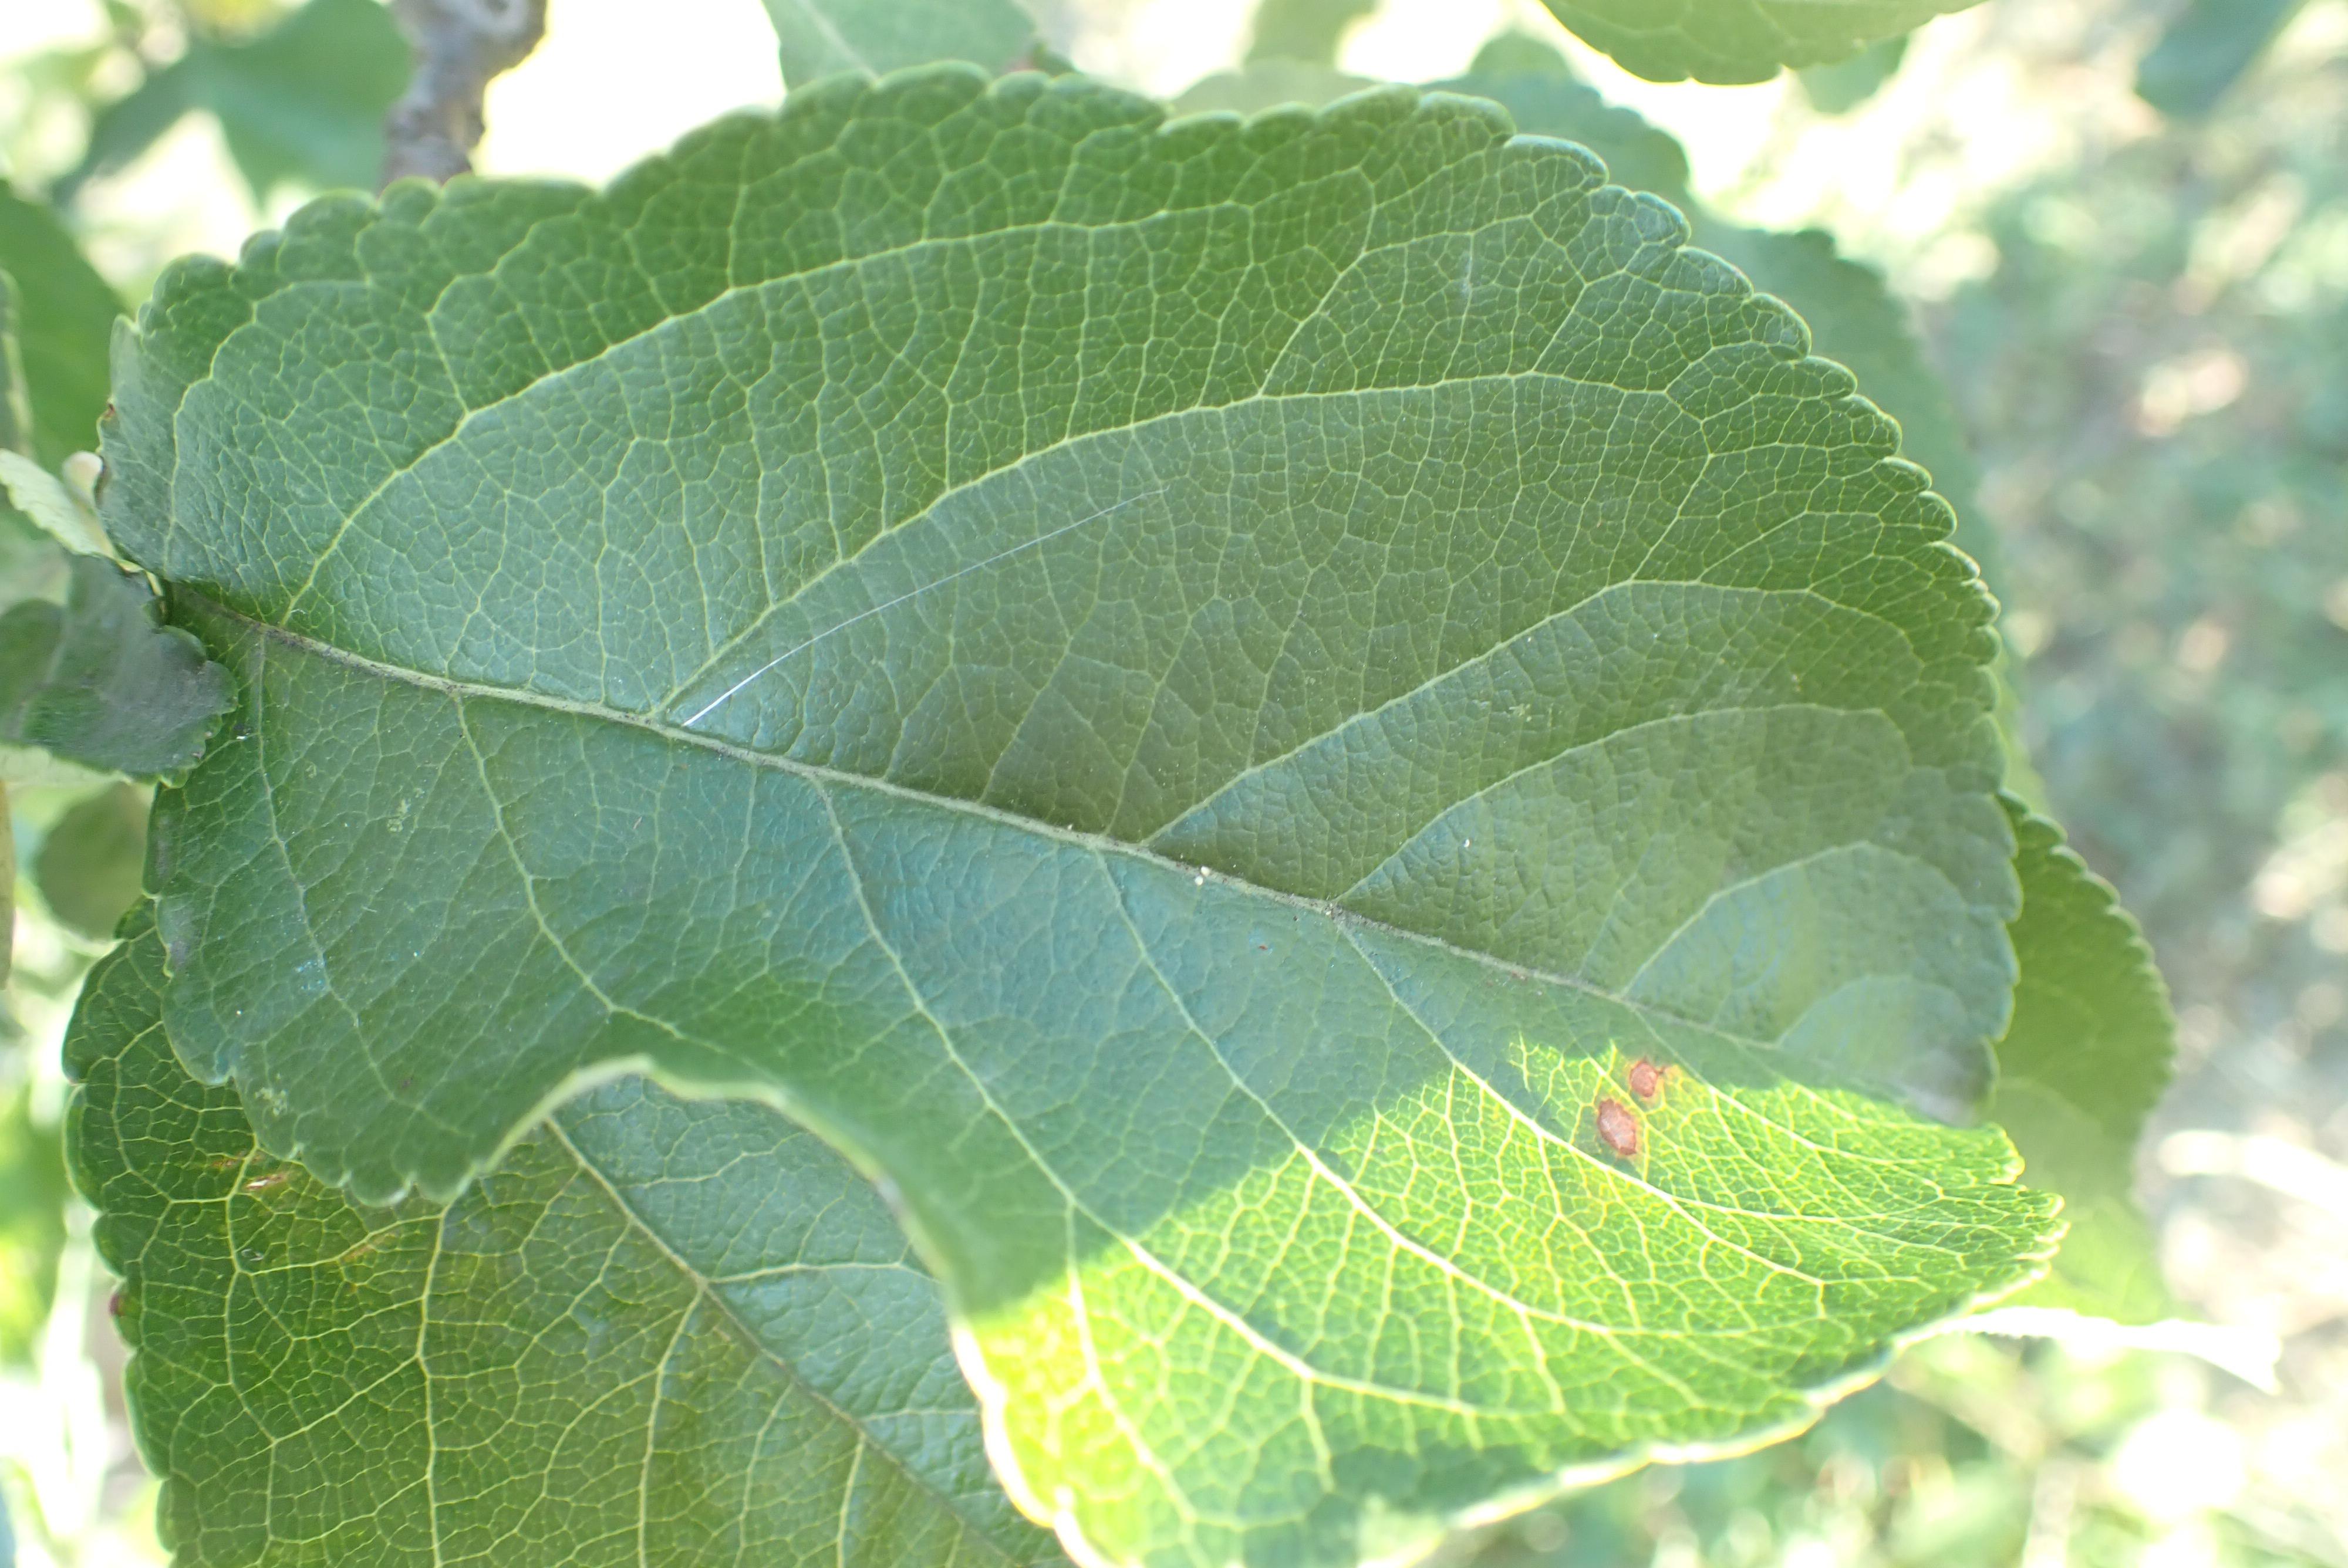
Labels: scab, frog_eye_leaf_spot